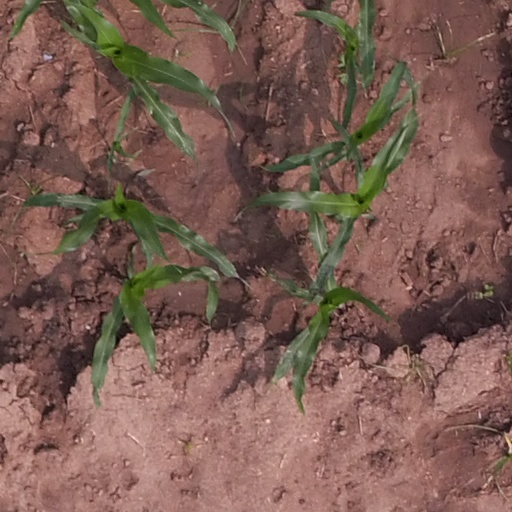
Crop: maize; corn